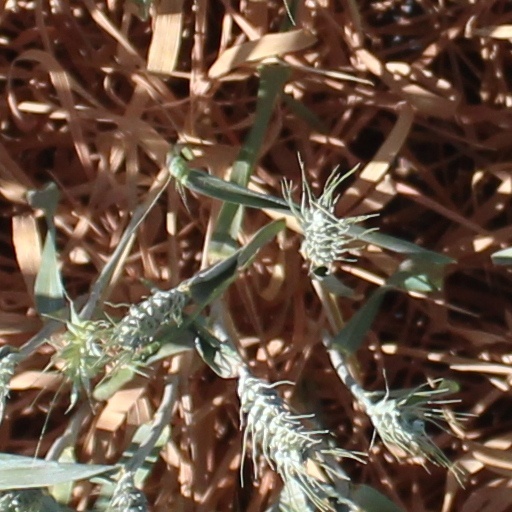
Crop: wheat